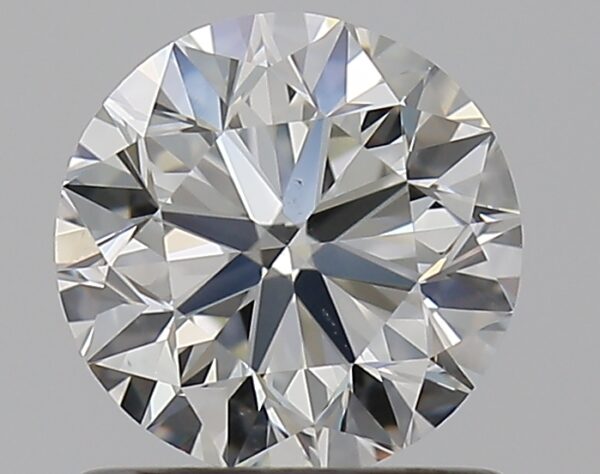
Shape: round
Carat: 0.9
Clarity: VS2
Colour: H
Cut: VG
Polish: EX
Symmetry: VG
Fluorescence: ST
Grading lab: GIA
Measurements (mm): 5.97 x 6.05 x 3.86